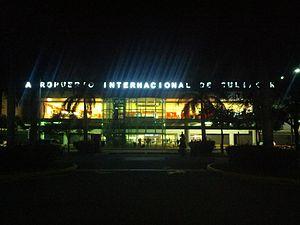
L'Aéroport international fédéral Bachigualato, communément appelée aéroport international de Culiacán, est un aéroport international situé à Culiacán, dans l'État du Sinaloa, au nord-ouest du Mexique. Il gère le trafic aérien national et international de la ville de Culiacán.